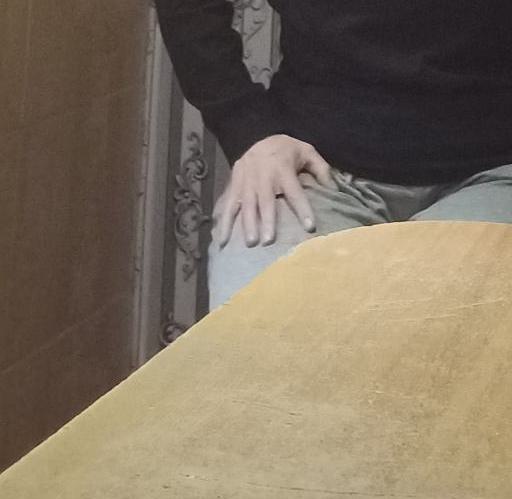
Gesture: no_gesture